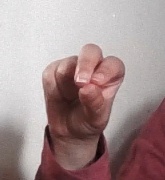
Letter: gaaf